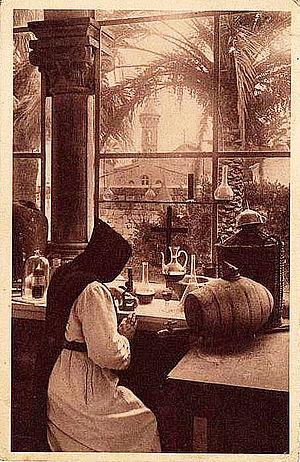
Laboratoire de l'abbaye en 1937
La lérina est une liqueur faite à base d'herbes, d'épices ou de fruits macérés dans de l'alcool.
Une liqueur est une boisson spiritueuse contenant au moins 100g de sucre par litre résultant de l'aromatisation d'une base alcoolique à l'aide de fruits, de plantes ou de produits laitiers par différents procédés dont la macération ou l'infusion. L'alcool agit comme un solvant et capte le goût, la couleur et le parfum des produits agricoles.